J. E. B. Stuart

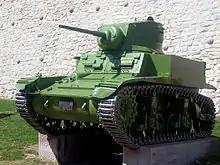

Like his intimate friend, Stonewall Jackson, General J. E. B. Stuart was a legendary figure and is considered one of the greatest cavalry commanders in American history. His friend from his federal army days, Union Major General John Sedgwick, said that Stuart was "the greatest cavalry officer ever foaled in America." Jackson and Stuart, both of whom were killed in battle, had colorful public images, although the latter's seems to have been more deliberately crafted. Wert wrote about Stuart: